Pleasant Stream

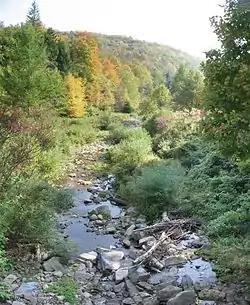
Pleasant Stream in McNett and Cascade townships in Lycoming County

Pleasant Stream is a tributary of Lycoming Creek in Lycoming and Sullivan counties, Pennsylvania, in the United States.